Théodore Olivier

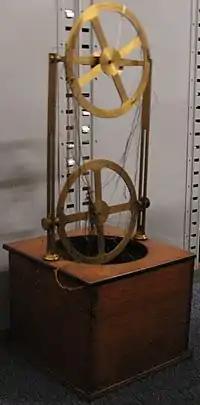
Example of an Olivier's geometrical model conserved in the Canadian Science Museum

Olivier is mainly known for the construction of three-dimensional models of geometry for pedagogical purposes. Most of them were sold to North American institutions such as Union College, the University of Columbia and West Point, where they are preserved.